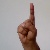
The image shows a hand gesture representing the letter 'D' in Indian Sign Language.